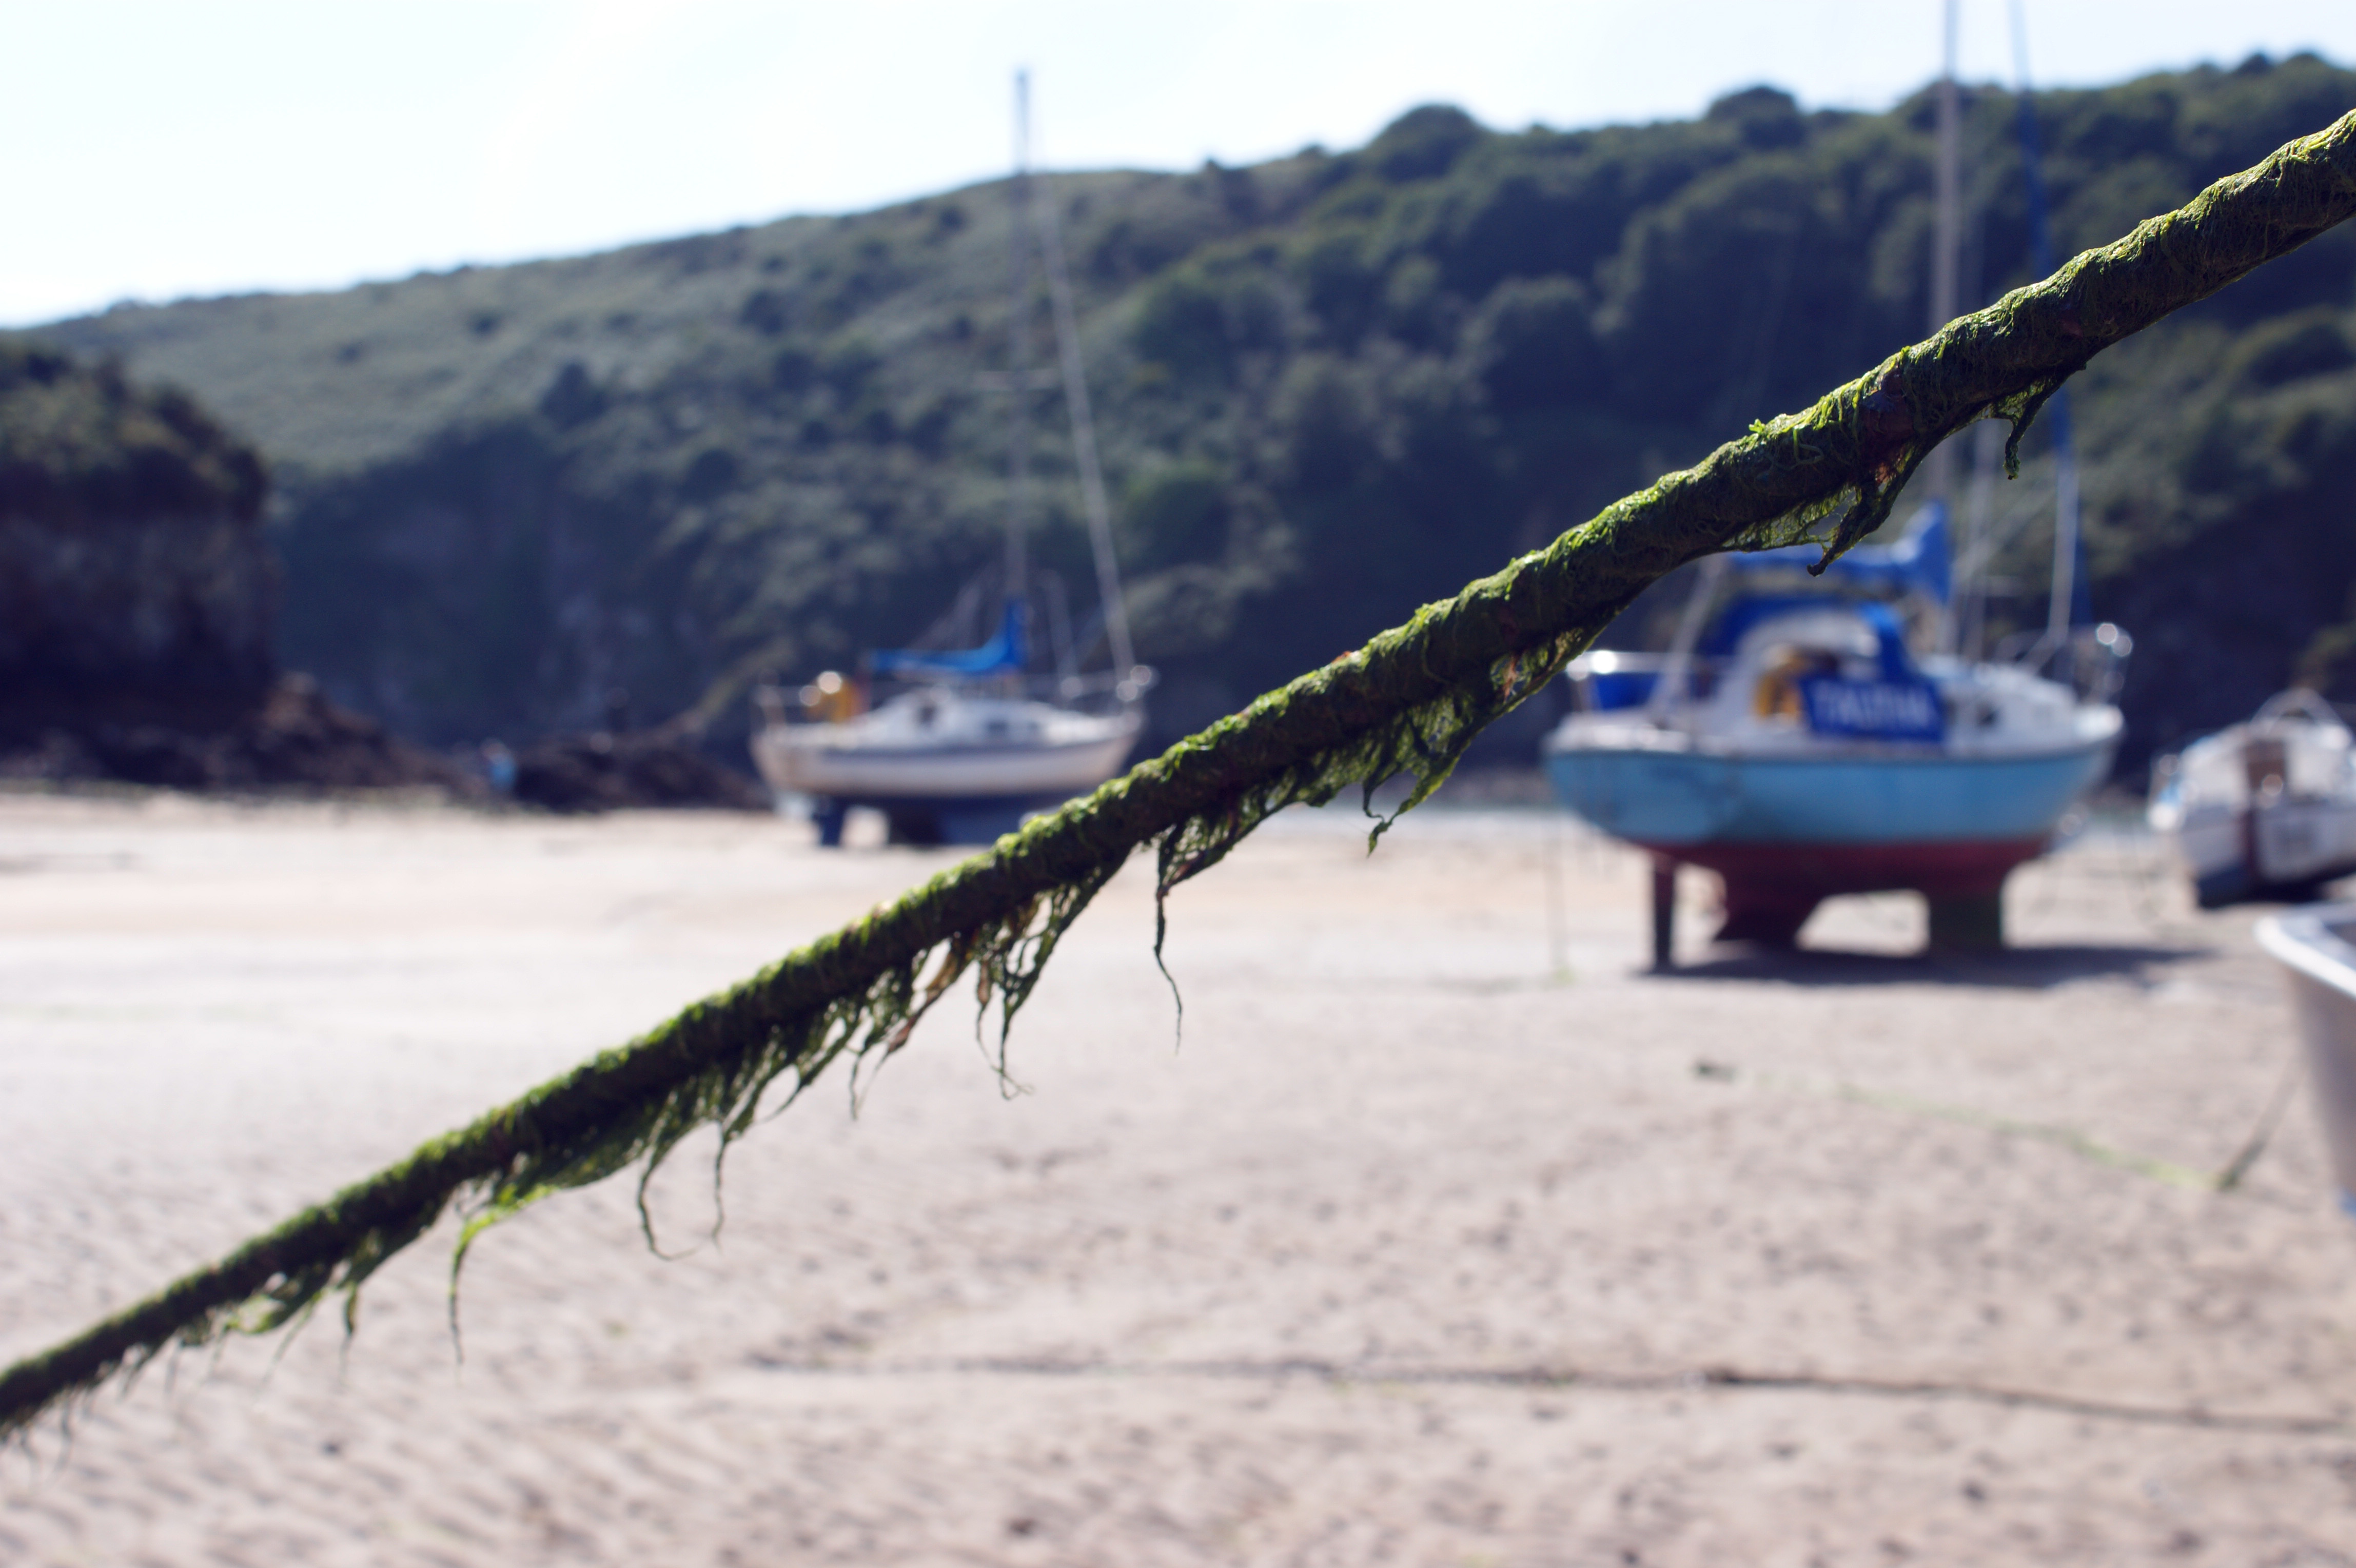
beach, sea, coast, water, sand, snow, rope, bokeh, sunset, boat, vehicle, seaweed, holiday, pembrokeshire, solva